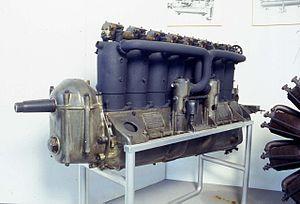
Le Mercedes D.IV est un moteur en ligne d'avion à huit cylindres refroidi par liquide construit par Daimler-Motoren-Gesellschaft. Il fut utilisé sur un petit nombre d’avions allemands pendant la Première Guerre mondiale.